Jena

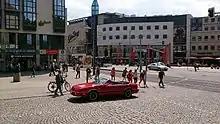
The "Holzmarkt" in the city centre

The following decades brought some radical shifts in city planning. During the 1960s, another part of the historic city centre was demolished to build the Jen Tower. The Eichplatz in front of the tower is still unbuilt and its future is still the subject of ongoing heated discussion. Big Plattenbau settlements were developed in the 1970s and 1980s, because the population was still rising and the housing shortage remained a perpetual problem. New districts established in the north (near Rautal) and in the south (around Winzerla and Lobeda). The opposition against the GDR government was reinforced during the late 1980s in Jena, fed by academic and clerical circles. In autumn 1989, the city saw the largest protests in its history before the GDR government was dissolved.